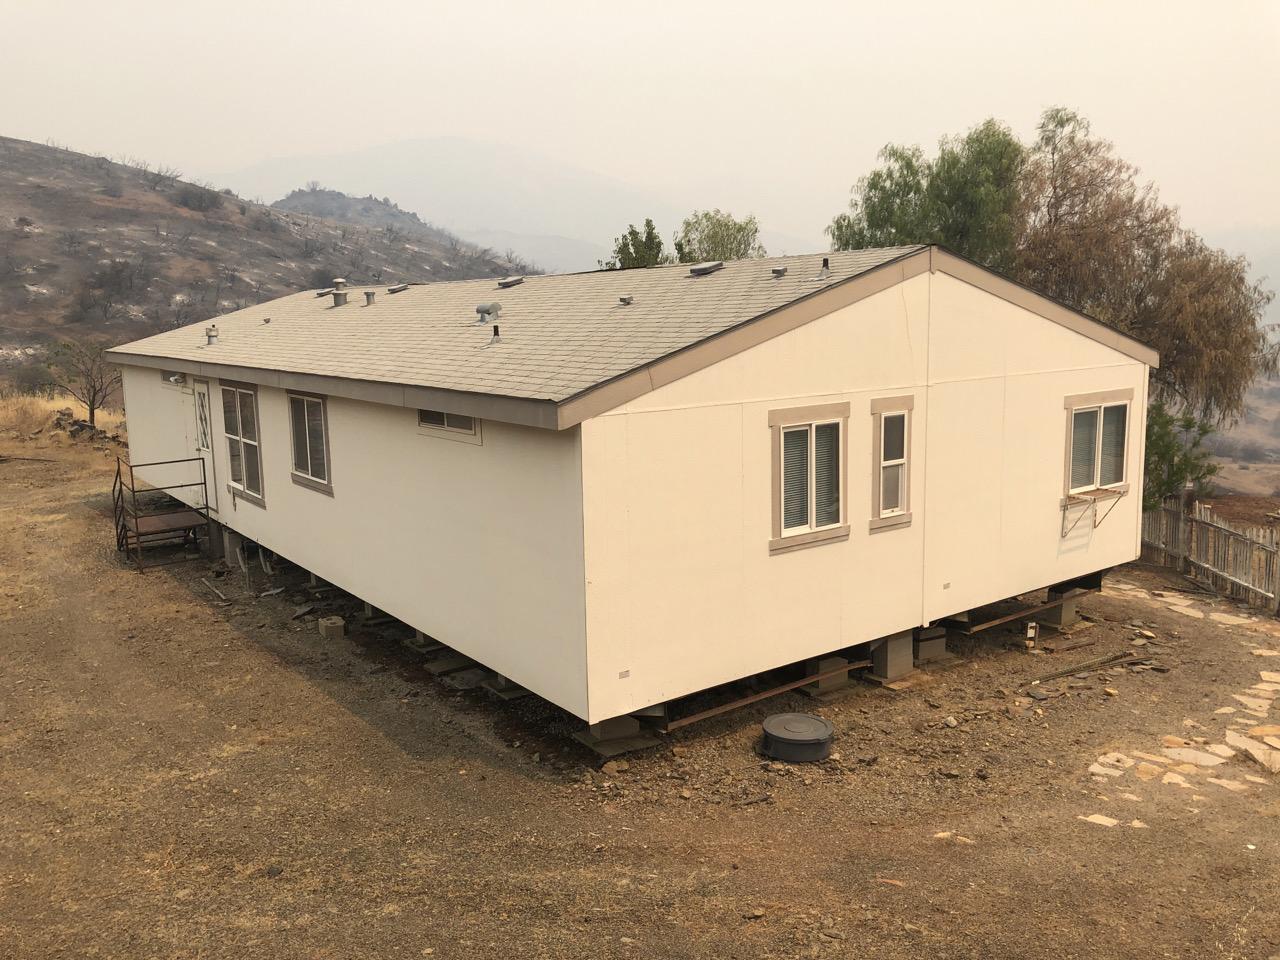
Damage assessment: no_damage